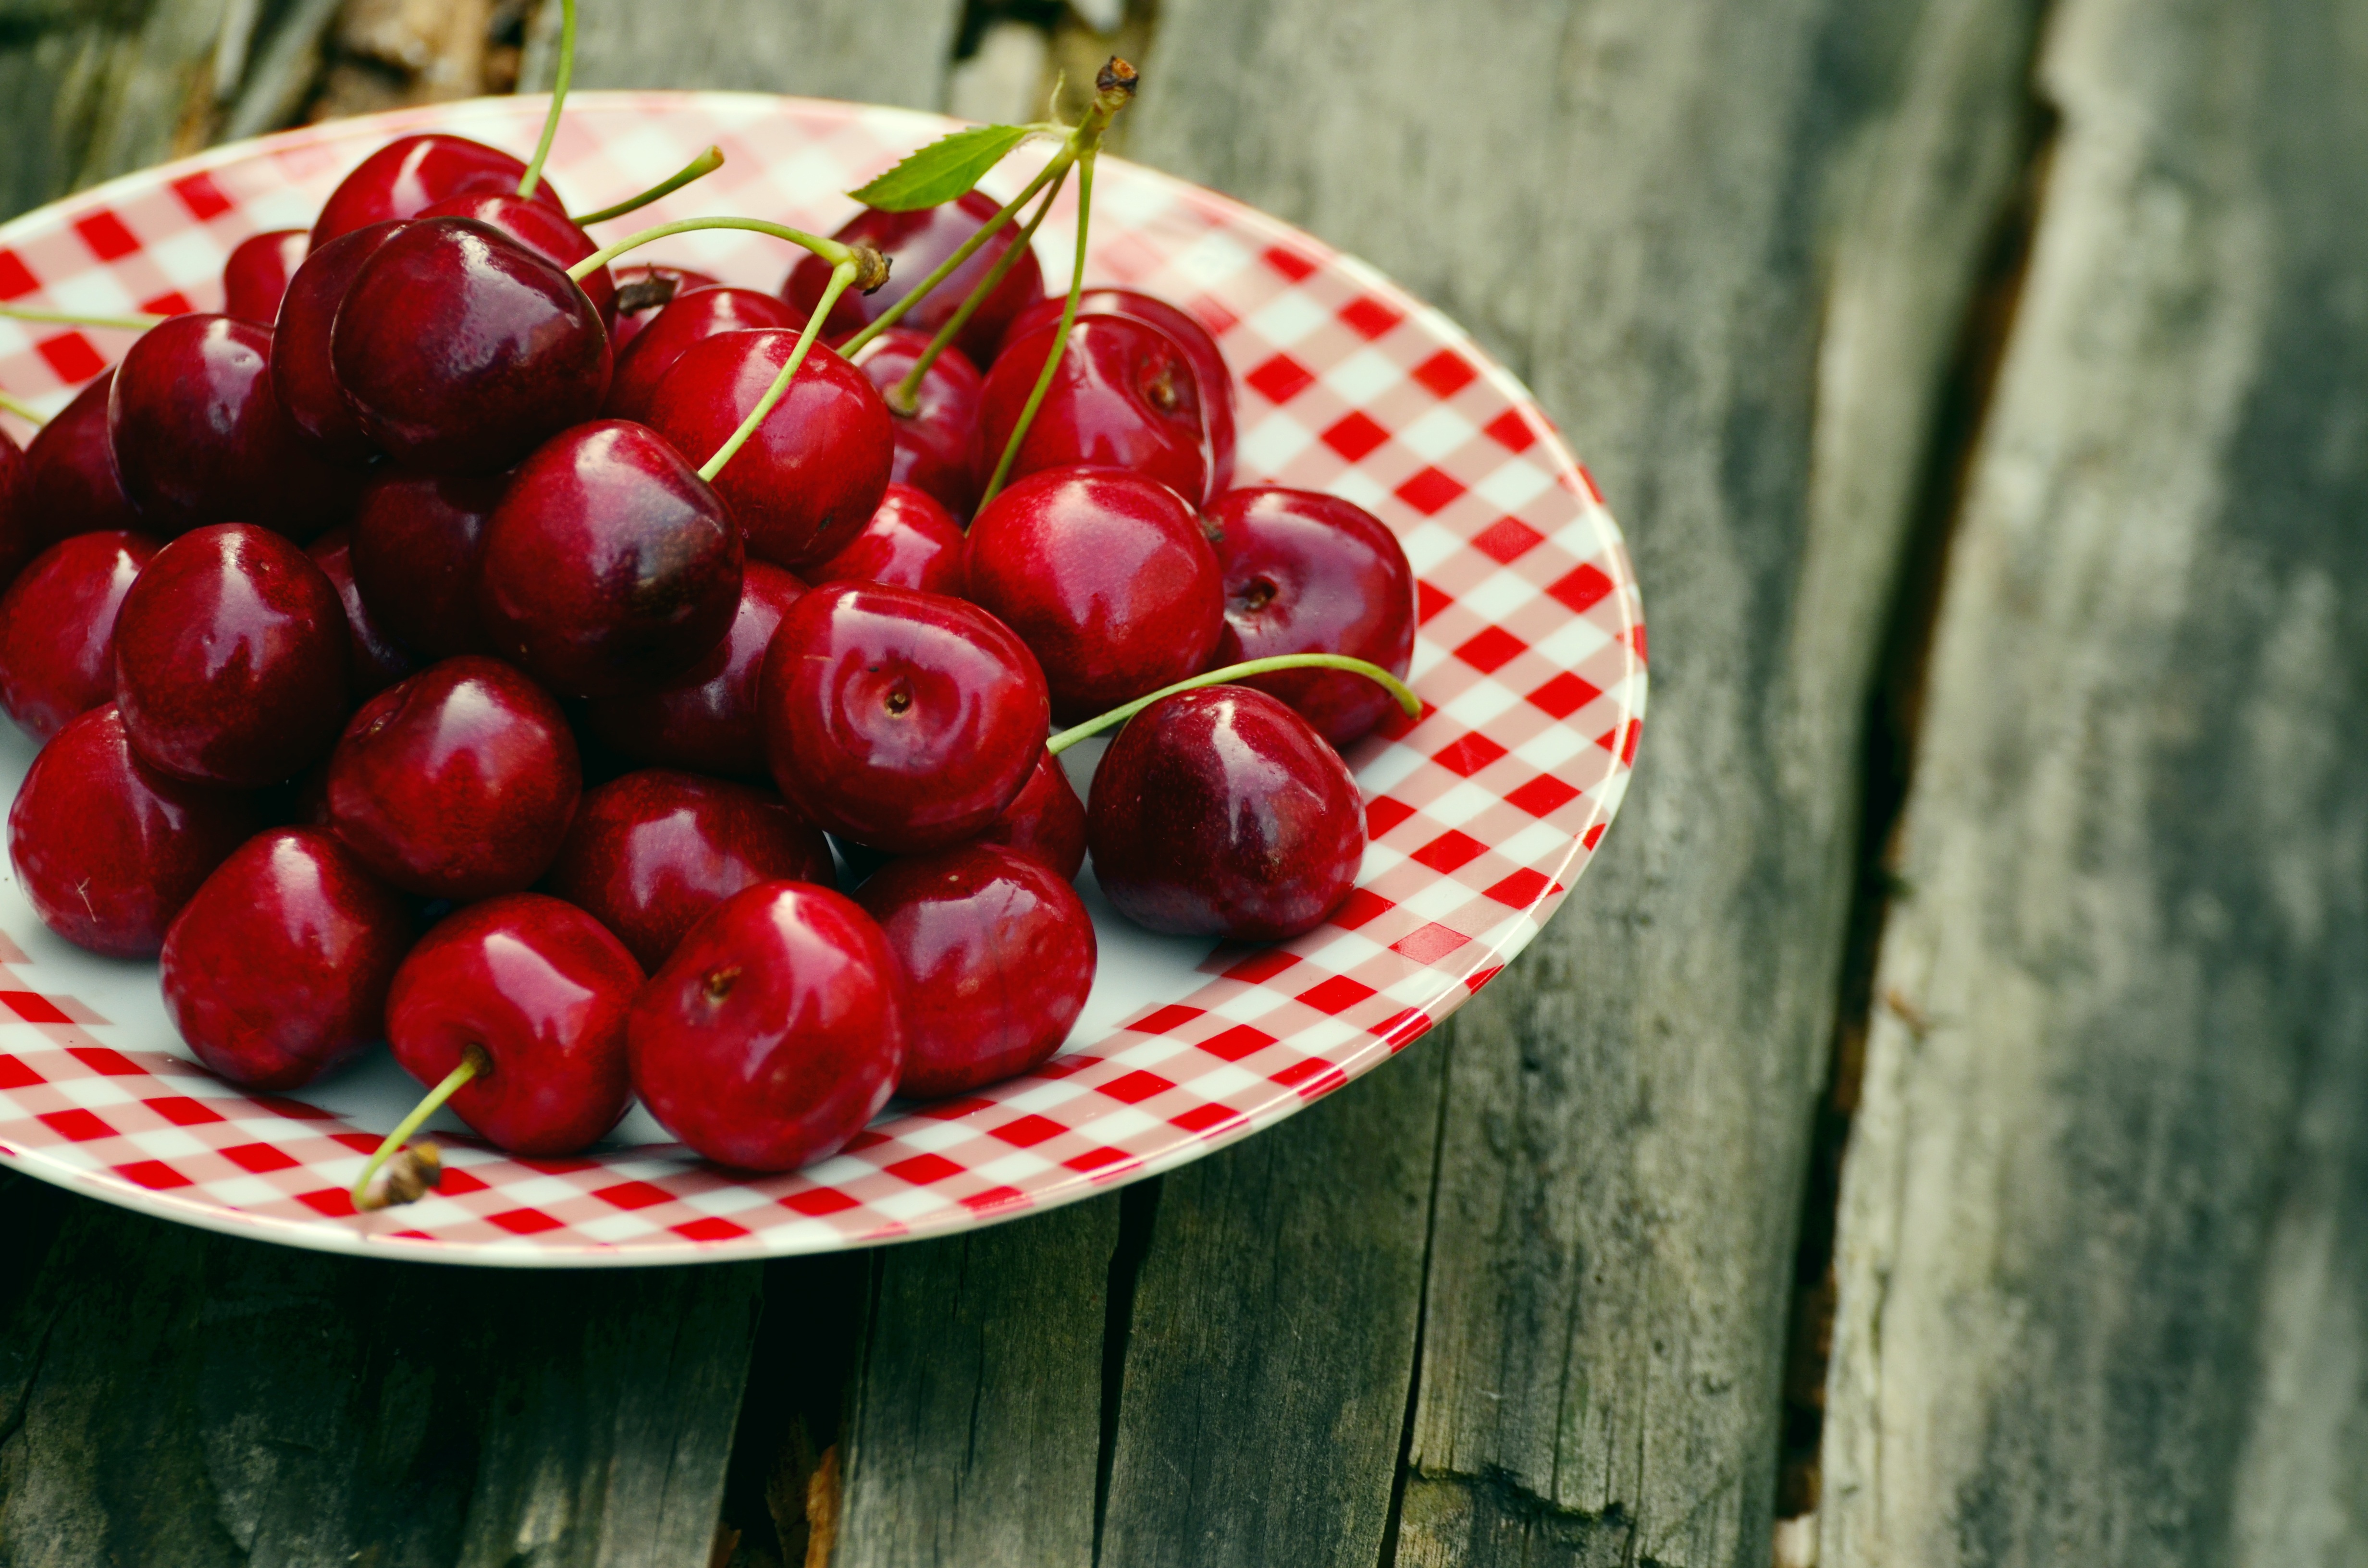
plant, fruit, berry, flower, summer, food, red, produce, plate, garden, strawberry, fruits, strawberries, cherry, cherries, flowering plant, rose family, cherry harvest, sweet cherry, land plant